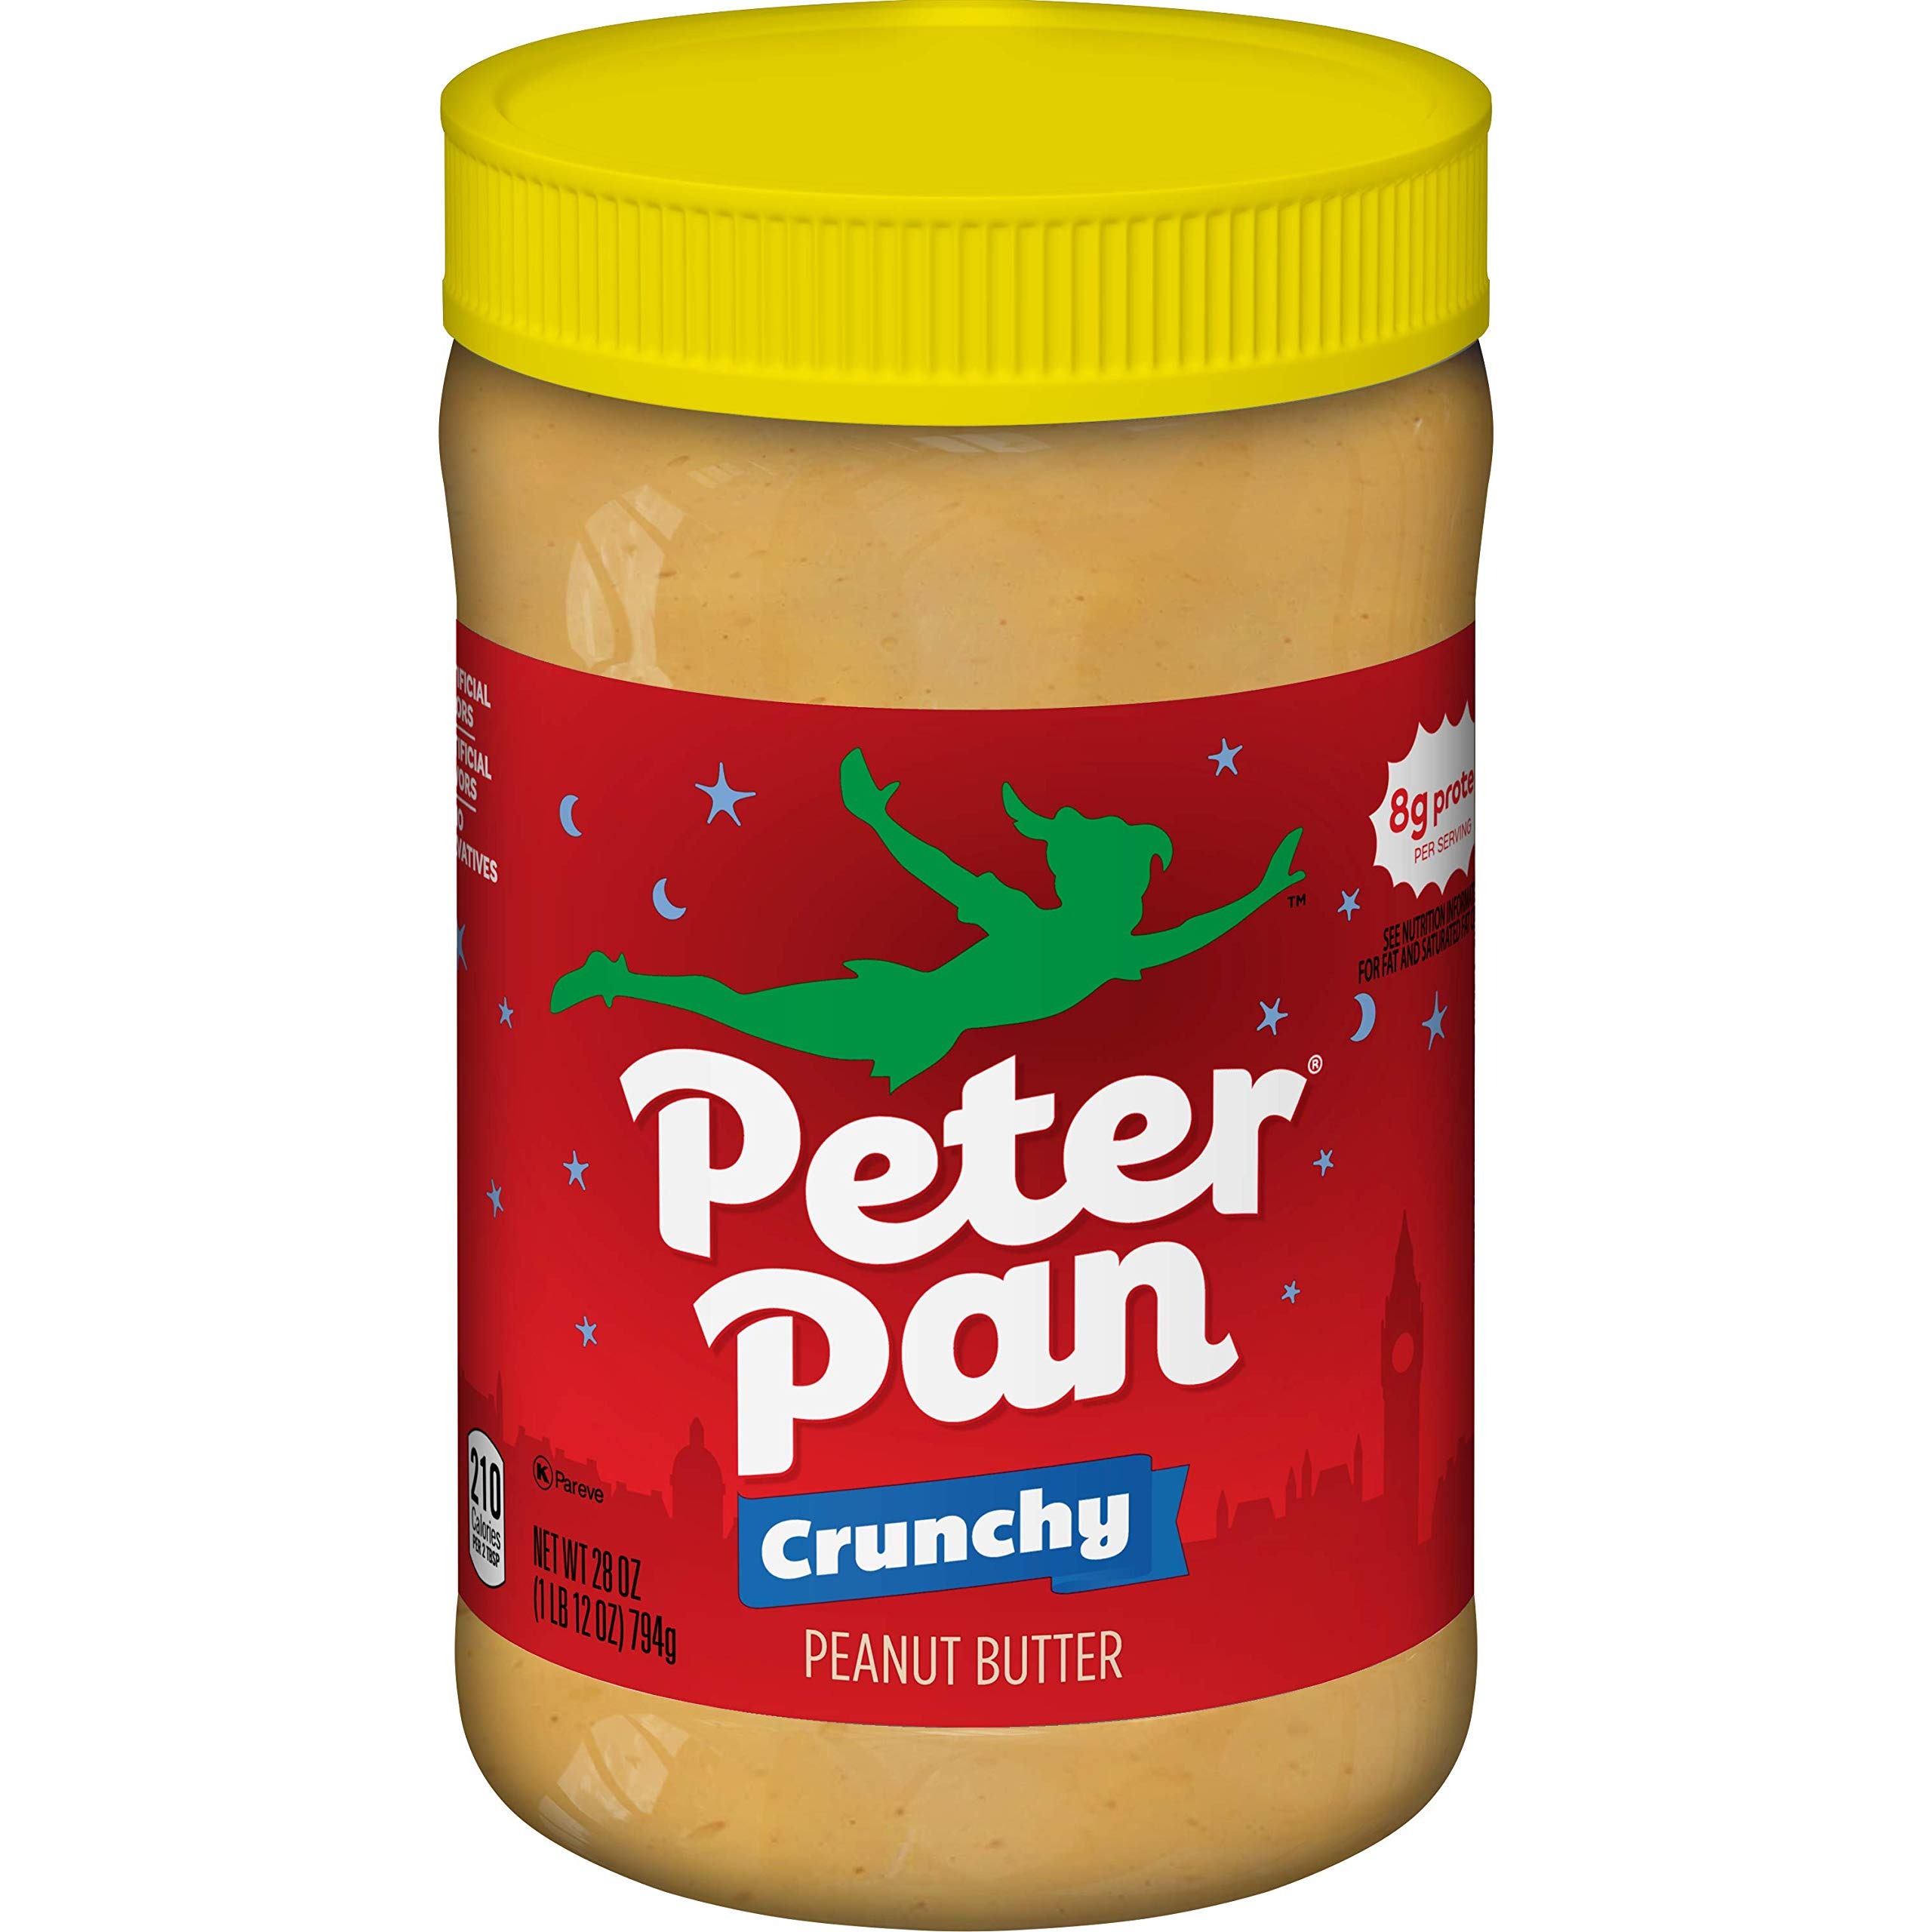
Item Name: Peter Pan Crunchy Peanut Butter, 16.3 Oz, Pack of 12
Bullet Point 1: Twelve 16.3 oz jars of Peter Pan Crunchy Peanut Butter
Bullet Point 2: Peter Pan Peanut Butter is a delightful crunchy spread with a blend of peanuts for classic flavor
Bullet Point 3: This crunchy peanut butter is easy to spread
Bullet Point 4: Ideal for peanut butter and jelly sandwiches, snacks and baking
Bullet Point 5: Gluten free peanut butter contains no artificial colors, artificial flavors or preservatives
Bullet Point 6: Fits a low carb lifestyle with 4 grams net carbs per serving (6 grams total carbs minus 2 grams dietary fiber)
Bullet Point 7: Packed in a screw top jar for easy use and storage
Value: 195.6
Unit: Ounce

Price: 2.77